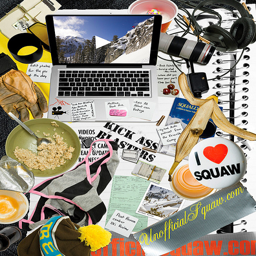
A desk filled with clutter and junk next to an open laptop computer.
A odd assortment of various items surrounding a laptop computer.
A table with many scattered objects on it including a laptop bowl of oatmeal and half eaten banana on it.
A messy desk with several items including a lap top on it.
A collage with a laptop as part of the graphics.